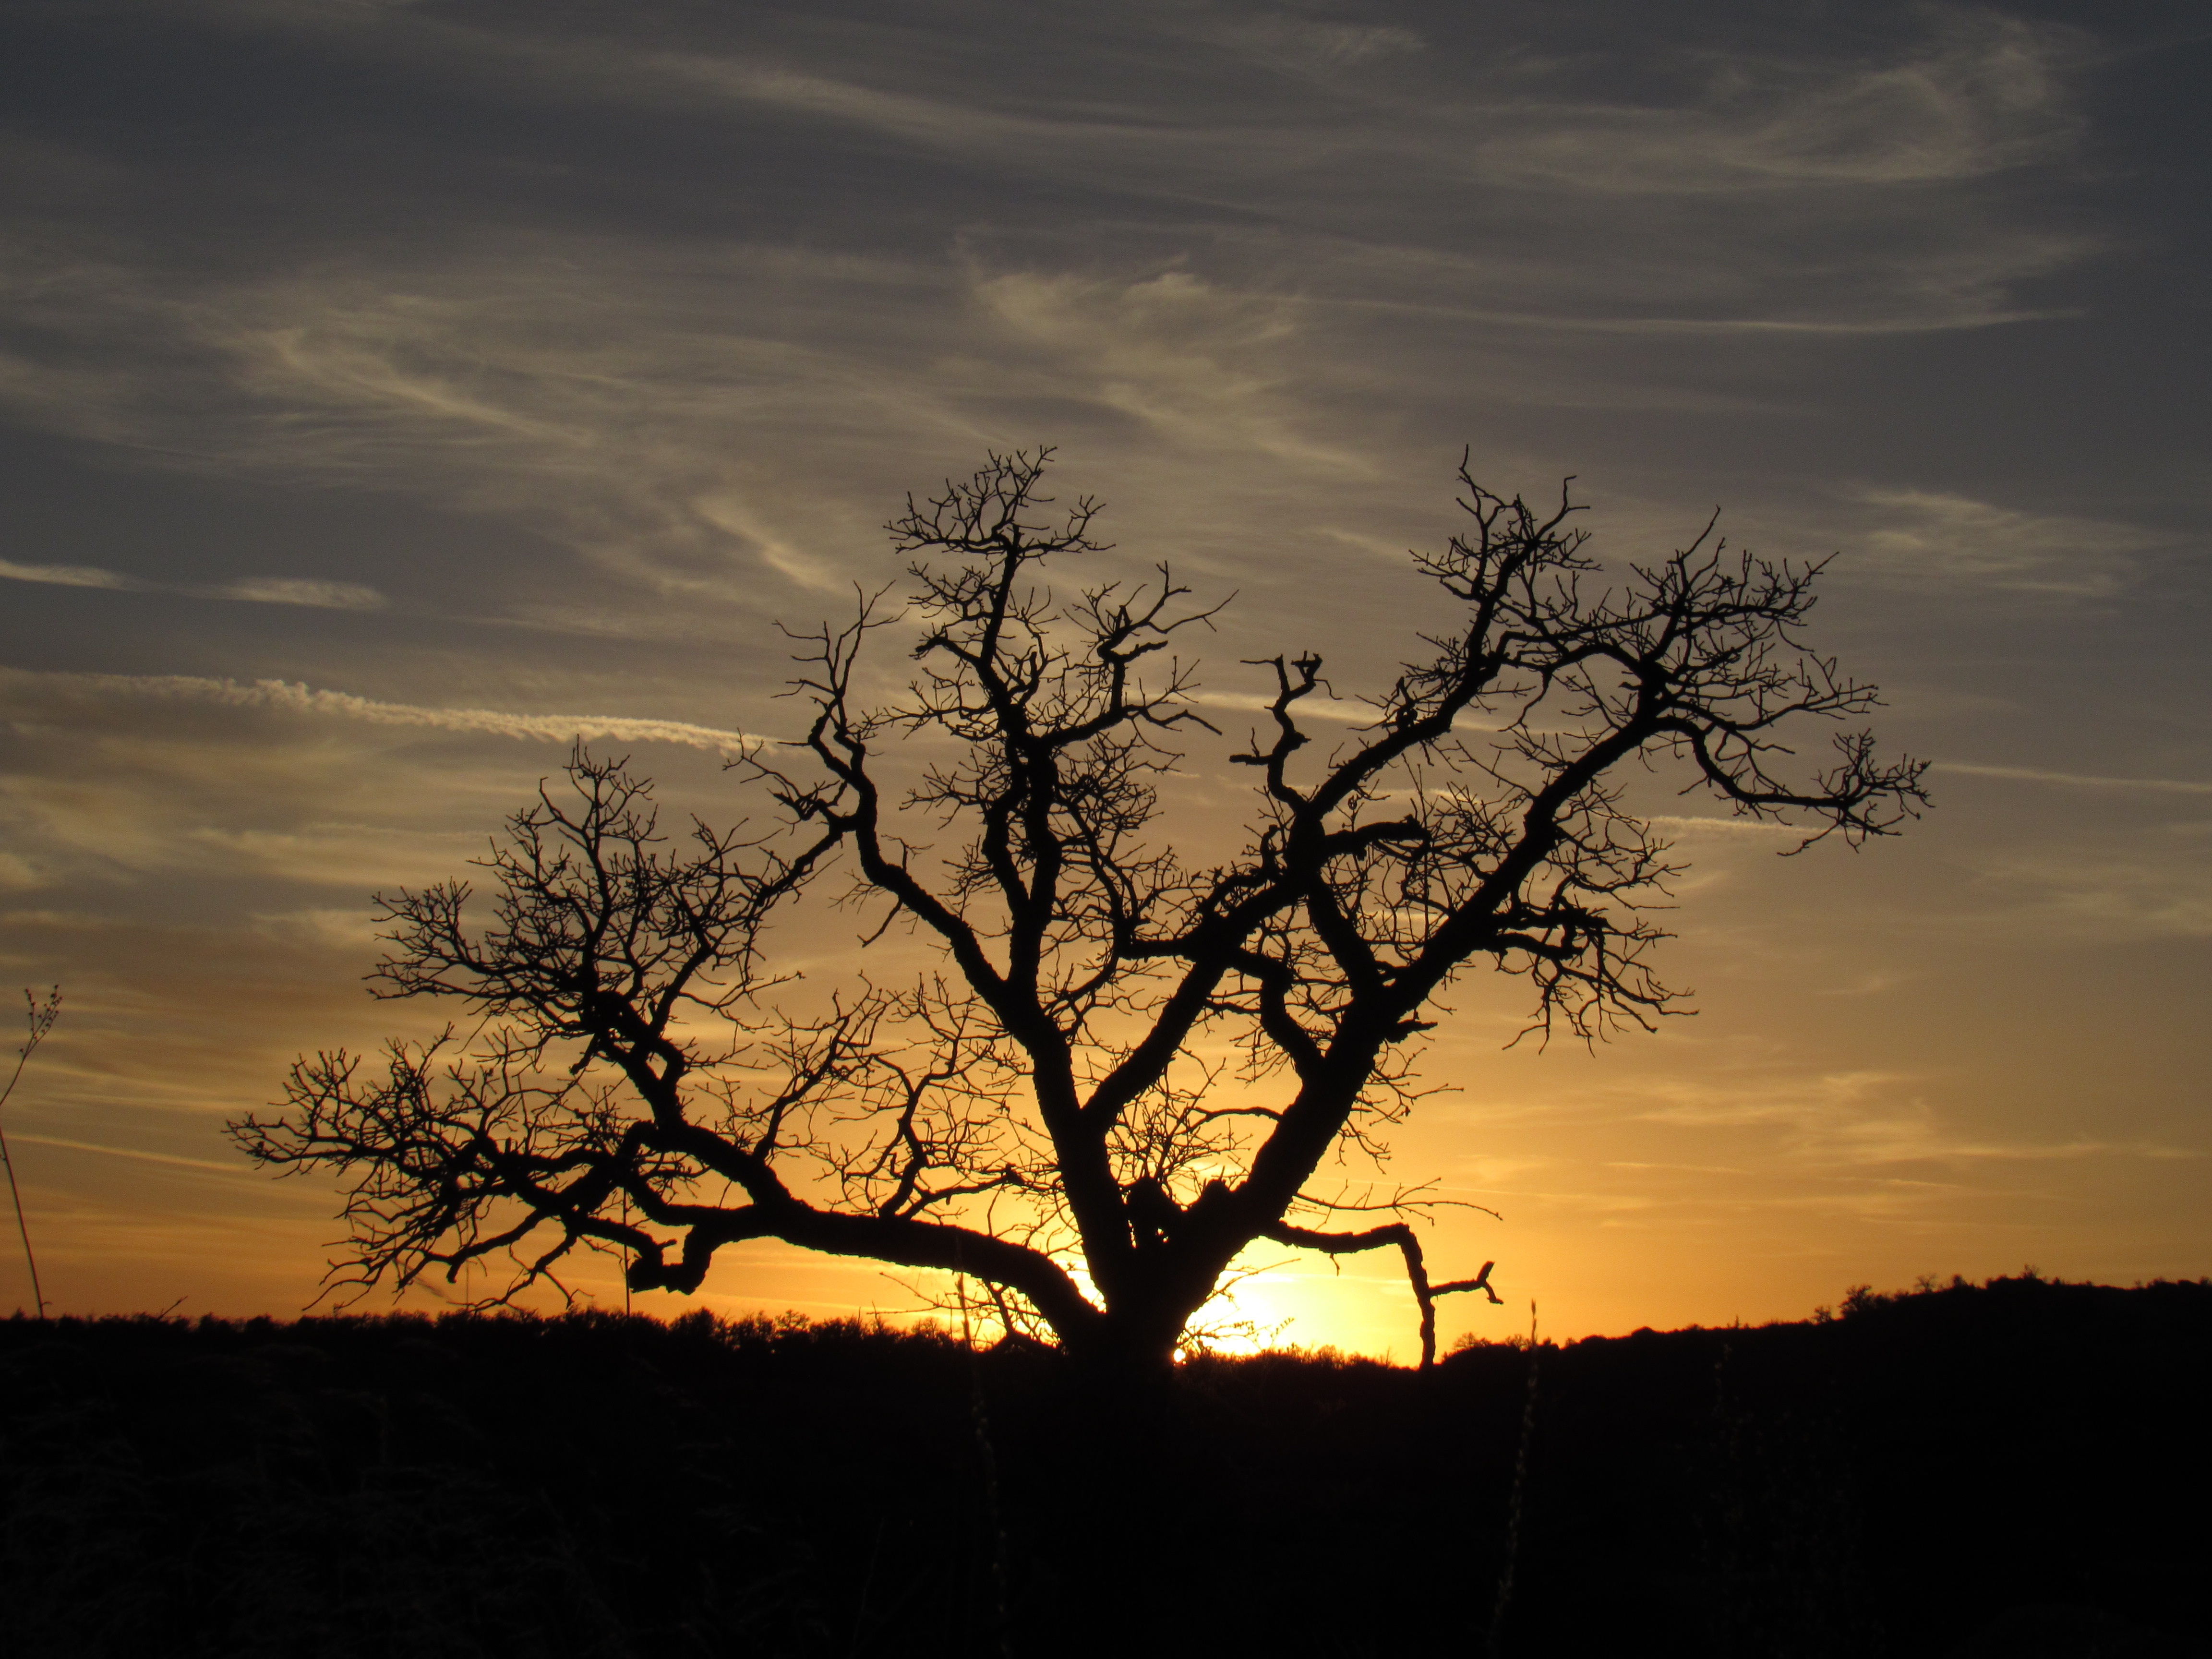
landscape, tree, nature, outdoor, branch, cloud, plant, sky, sun, sunrise, sunset, field, sunlight, morning, fall, old, dawn, atmosphere, dusk, evening, orange, scenic, autumn, fir, savanna, branches, ending, afterglow, atmospheric phenomenon, woody plant, red sky at morning